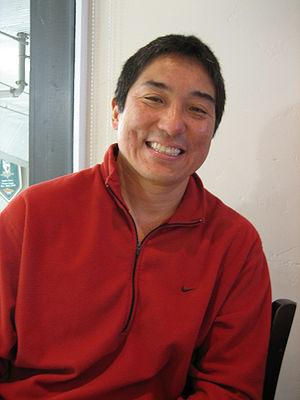
Guy Kawasaki est un des premiers responsables marketing chez Apple en 1984. C'est à lui qu'on doit le concept d‘evangelism aux nouvelles technologies ; il a promu les produits de la marque Apple parce qu'ils étaient conçus pour aider les utilisateurs. Après avoir quitté Apple, il a été PDG de ACIUS, qui a produit le logiciel 4ᵉ dimension. Il a aussi créé l'entreprise Fog City Software. Il a très récemment lancé un site propageant des rumeurs, Truemors et Alltop, service de page thématique d'actualité dans un style graphique proche de Netvibes.